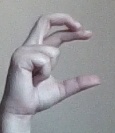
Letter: thal